Solar power in Colorado

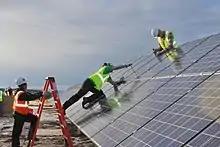
Fitting solar panels, Norwood

The Colorado Solar and Storage Association (COSSA), a state affiliate of the national non-profit Solar Energy Industries Association, supports solar use and industry growth through its efforts which include both business and residential consumer education. The Interstate Renewable Energy Council is also a source for information on consumer protection, workforce development, and for other news affecting industry developments in the state.